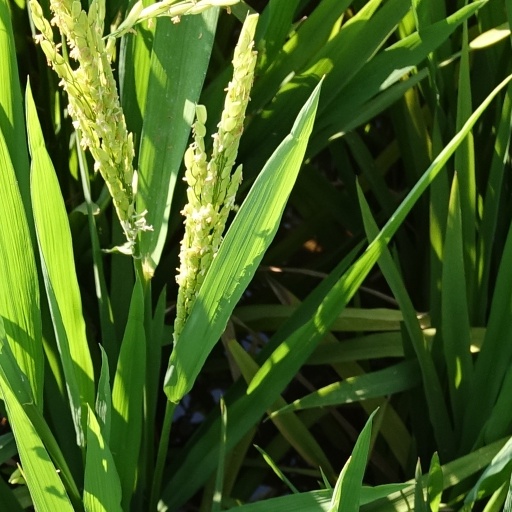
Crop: rice